Mercantile Trust and Deposit Company

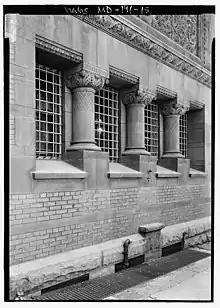
Spy Steps along Calvert Street

The Safe Deposit Building was finished in 1886, was "red brick with light red firestone trim". Around the turn of the century, the Safe Deposit Company boasted about the security of their vaults. Safe Deposit touted its "Great Vault," whose three fireproof outer doors and two burglar-proof inner ones sat in walls of steel and iron, surrounded by a foot of concrete and 2 feet of brick, according to a company history. Along the street, there were "spy steps" which enabled roving late 19th century policemen to peer into the windows. These "spy steps" provided in the center of the south part of the west wall, and on each side of the doorway are about three feet from the ground. They are a protruding stone step, and at shoulder height is a bronze ring. This was intended to assist a policeman to look in the windows. The "brass ring at shoulder level was used to balance them on the step. The steps are still jutting out into the sidewalk on both the Calvert and Redwood street sides of the Safe Deposit building. However, metal rings are only on one of the Calvert "spy steps" and on the right-hand side of the Redwood Street main entrance.